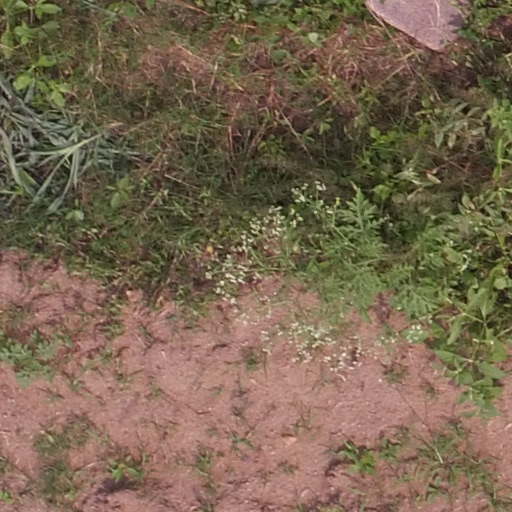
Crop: maize; corn